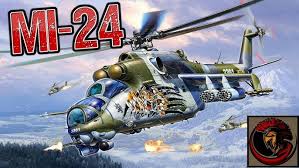
Label: 2S19_MSTA